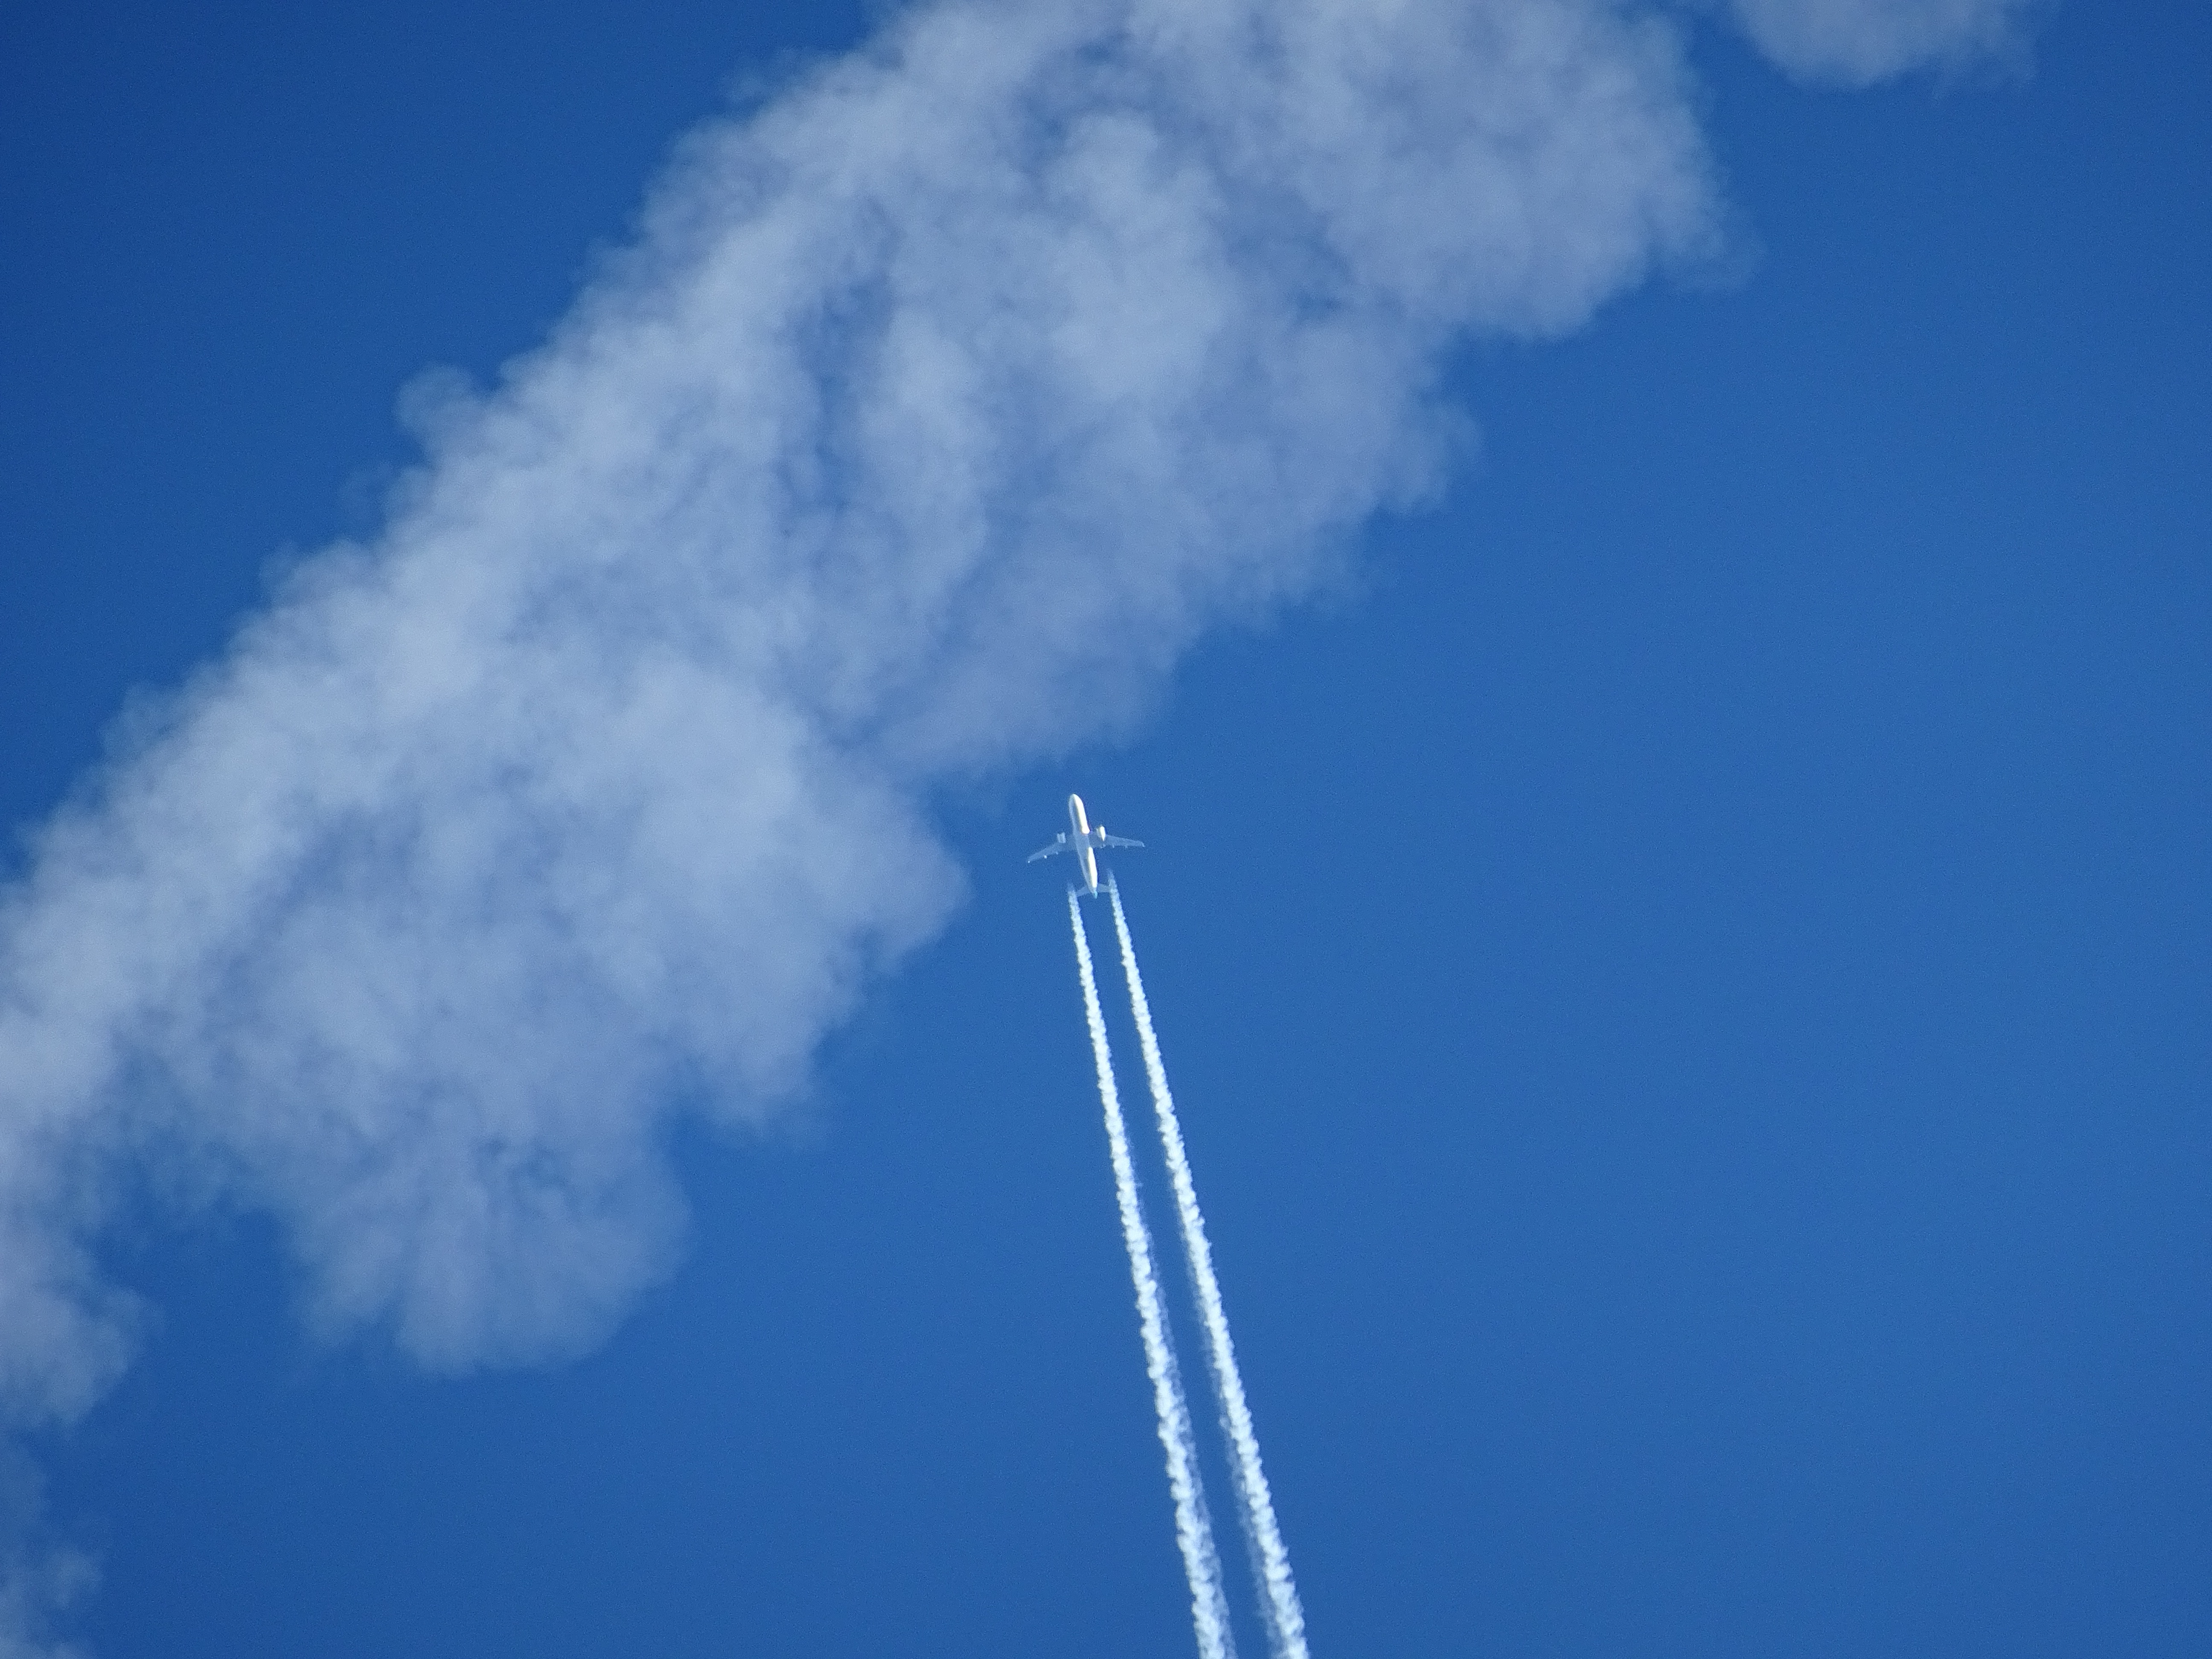
wing, cloud, sky, wind, atmosphere, aircraft, vehicle, mast, flight, cumulus, machine, blue, clouds, contrail, flyer, passenger aircraft, clear air, atmosphere of earth